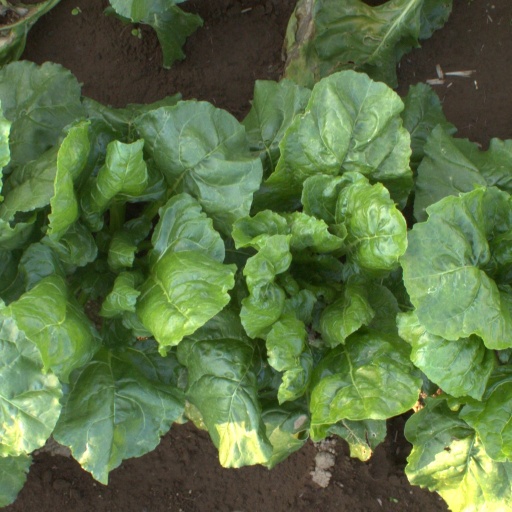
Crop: sugar beet